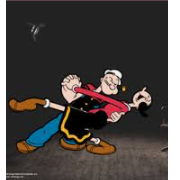
Portrait style: Cartoon Portrait